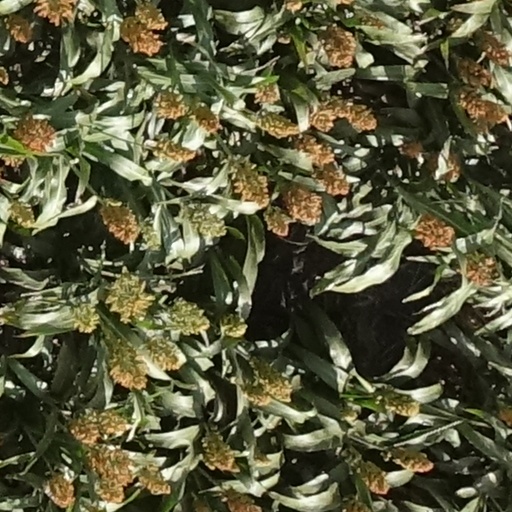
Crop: sorghum